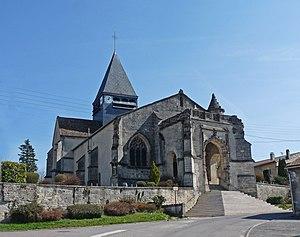
Eglise Saint-Aignan de Poissons (Haute-Marne)
Poissons est une commune française située au nord-est du département de la Haute-Marne, dans la région Grand Est.